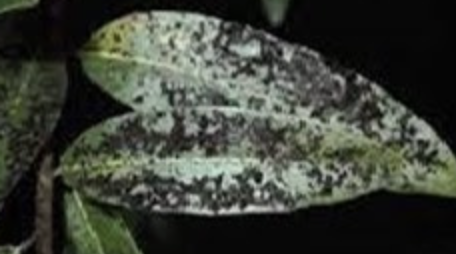
Label: sooty_mold